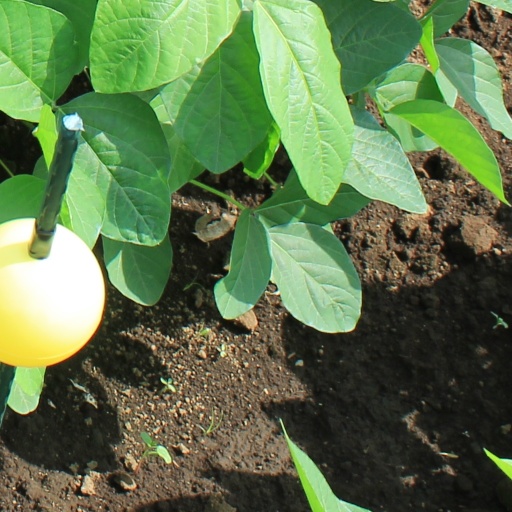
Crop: soybean